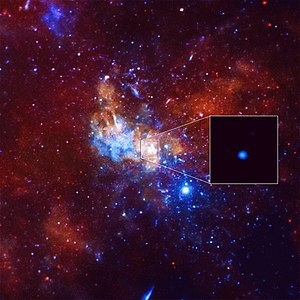
Chandra X-ray Observatory / Eksempler på opdagelser
Kraftig udledning af røntgenstråling ("flare") fra Sagittarius A*, det supermassive sorte hul i Mælkevejens centrum.[10]
Chandra X-ray Observatory, tidligere kaldet Advanced X-ray Astrophysics Facility, er et rumobservatorium opsendt af NASA med rumfærgen Columbia på mission STS-93 den 23. juli 1999. Chandra observerer røntgenstråling og er mere end 100 gange mere følsom end noget tidligere røntgenteleskop takket være udformningen af dets spejle. Da Jordens atmosfære beskytter mod den kosmiske røntgenstråling, er det meget vanskeligt fra jordbaserede observatorier at foretage observationer af kosmisk røntgenstråling, hvorfor det er nødvendigt med rumteleskoper for at kunne foretage observationer i røntgen-spektret. Chandra er en satellit, der er i et 64-timers omløb om Jorden. Pr. 2015 er Chandra fortsat aktiv.